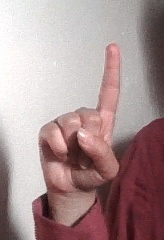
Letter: bb